HMS Hampshire (1903)

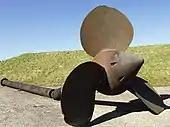
Salvaged propeller and shaft from "Hampshire"

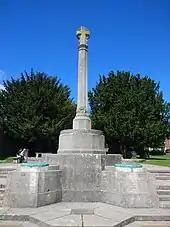
"Hampshire, Isle of Wight and Winchester War Memorial" outside Winchester Cathedral

The wreck is designated as a controlled site under the Protection of Military Remains Act 1986 at coordinates and diving is forbidden without a licence. The ship is upside down at a depth of of water.